Grenville-sur-la-Rouge

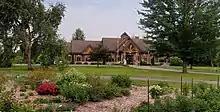
Town hall of Grenville-sur-la-Rouge, in July 2022

Local government comprises a mayor and councillors. The current mayor is Tom Arnold.